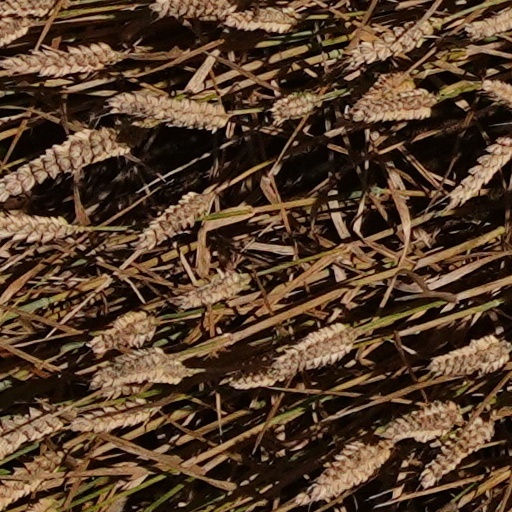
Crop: wheat